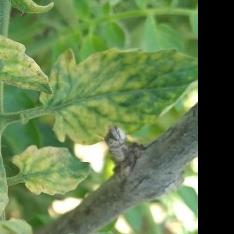
Crop: Tomato
Condition: virosis-d